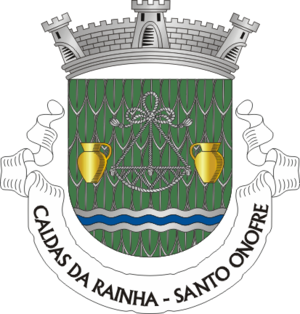
Santo Onofre est une freguesia portugaise du district de Leiria située dans la sous-région de l’Ouest.